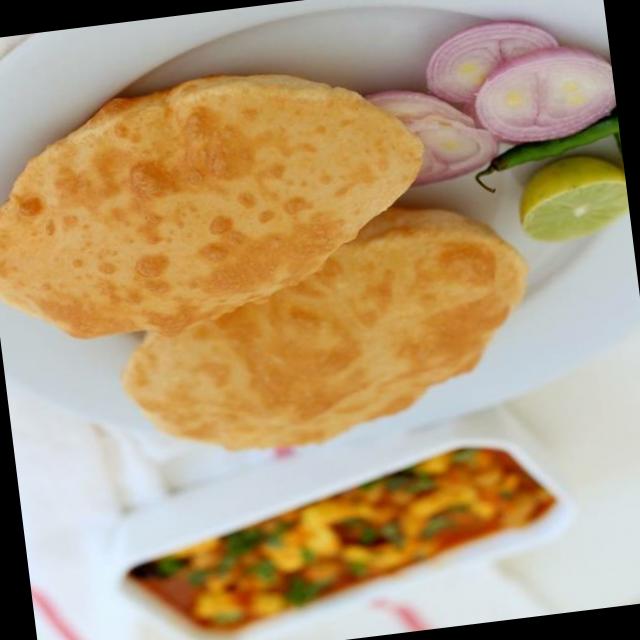
Dish: chole_bhature